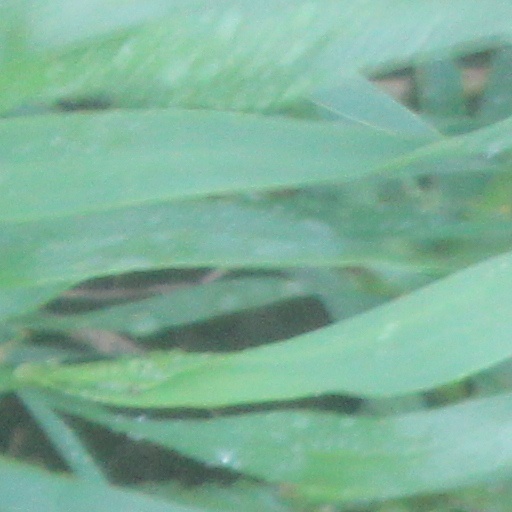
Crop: wheat